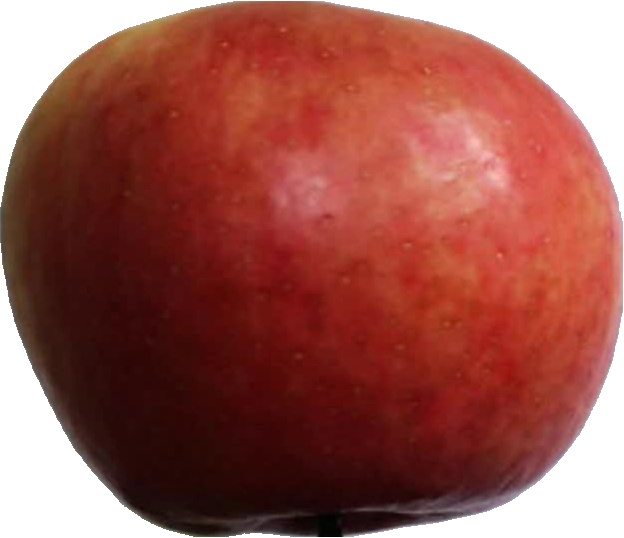
Label: apple_crimson_snow_1